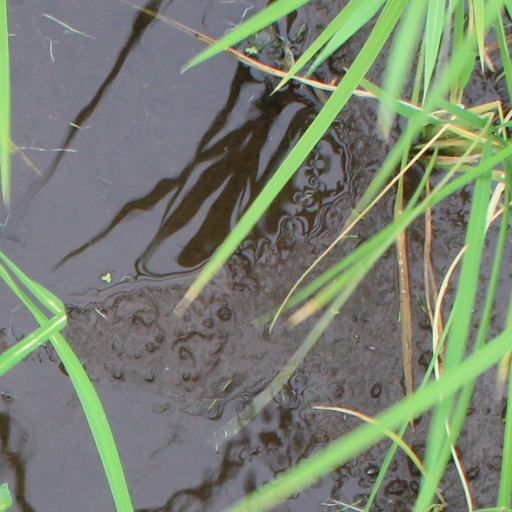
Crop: rice